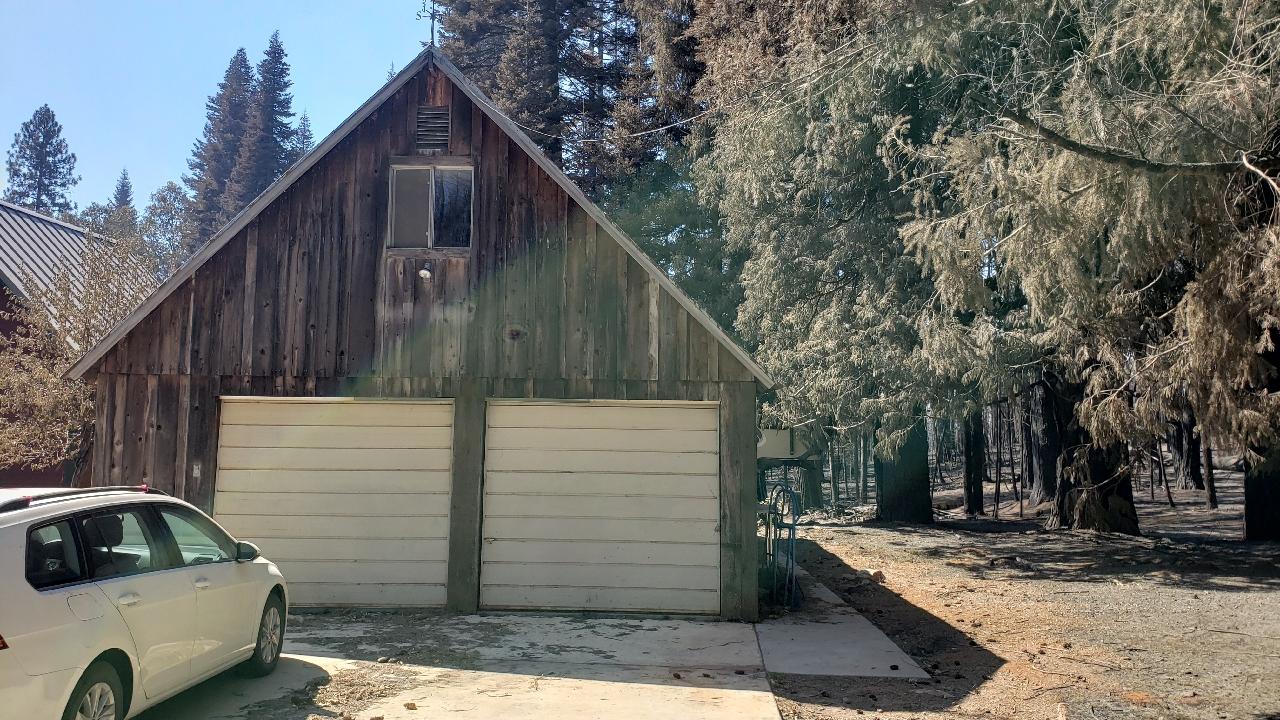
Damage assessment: no_damage